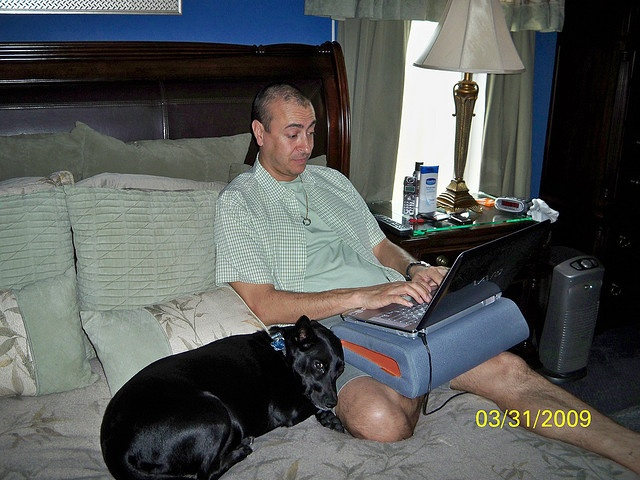
A man sitting on a bed using a laptop computer next to his adorable dog.
A man works on a computer while a dog lays next to him.
A dog resting his head on a man using his laptop.
A man sitting next to his dog on his bed, using a laptop.
A man sitting in bed on a laptop with a dog beside him.